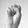
ASL letter: S